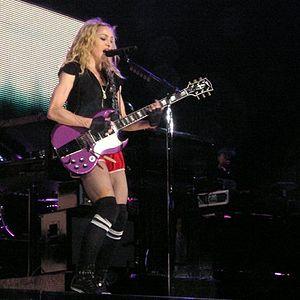
Borderline est le cinquième et dernier single de la chanteuse américaine Madonna qui apparaît sur l'album du même nom. Il sort le 15 février 1984 sous le label Sire Records. Écrite et composée par Reggie Lucas, la chanson est remixée par John Benitez, le petit-ami de Madonna. Dans cette chanson, qui parle d'un amour à sens unique, elle compose sa voix pour faire passer davantage de sentiments.